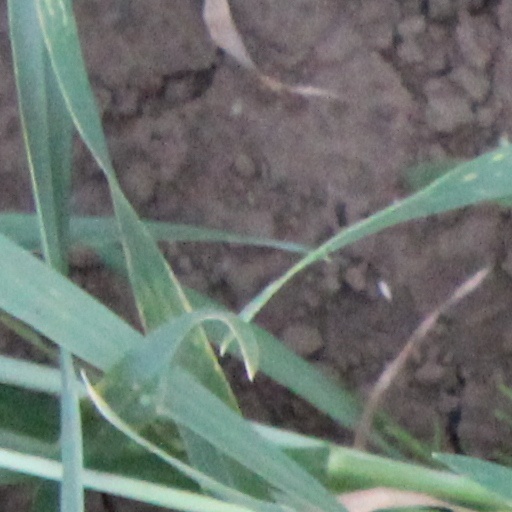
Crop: wheat